Special Corps of Gendarmes

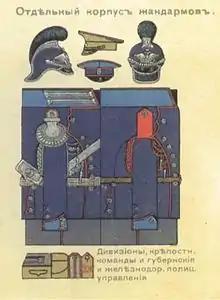
Uniform of gendarmes 1911

The Gendarmes used cavalry ranks of the Russian military ranks system introduced in 1826. Most branches of the Separate Corps wore light blue uniforms in contrast to the dark green of the regular army and police. Gendarmes of the Railroad Directorates were, however, distinguished by dark blue tunics. Khaki-grey service uniforms were worn for ordinary duties after 1909.